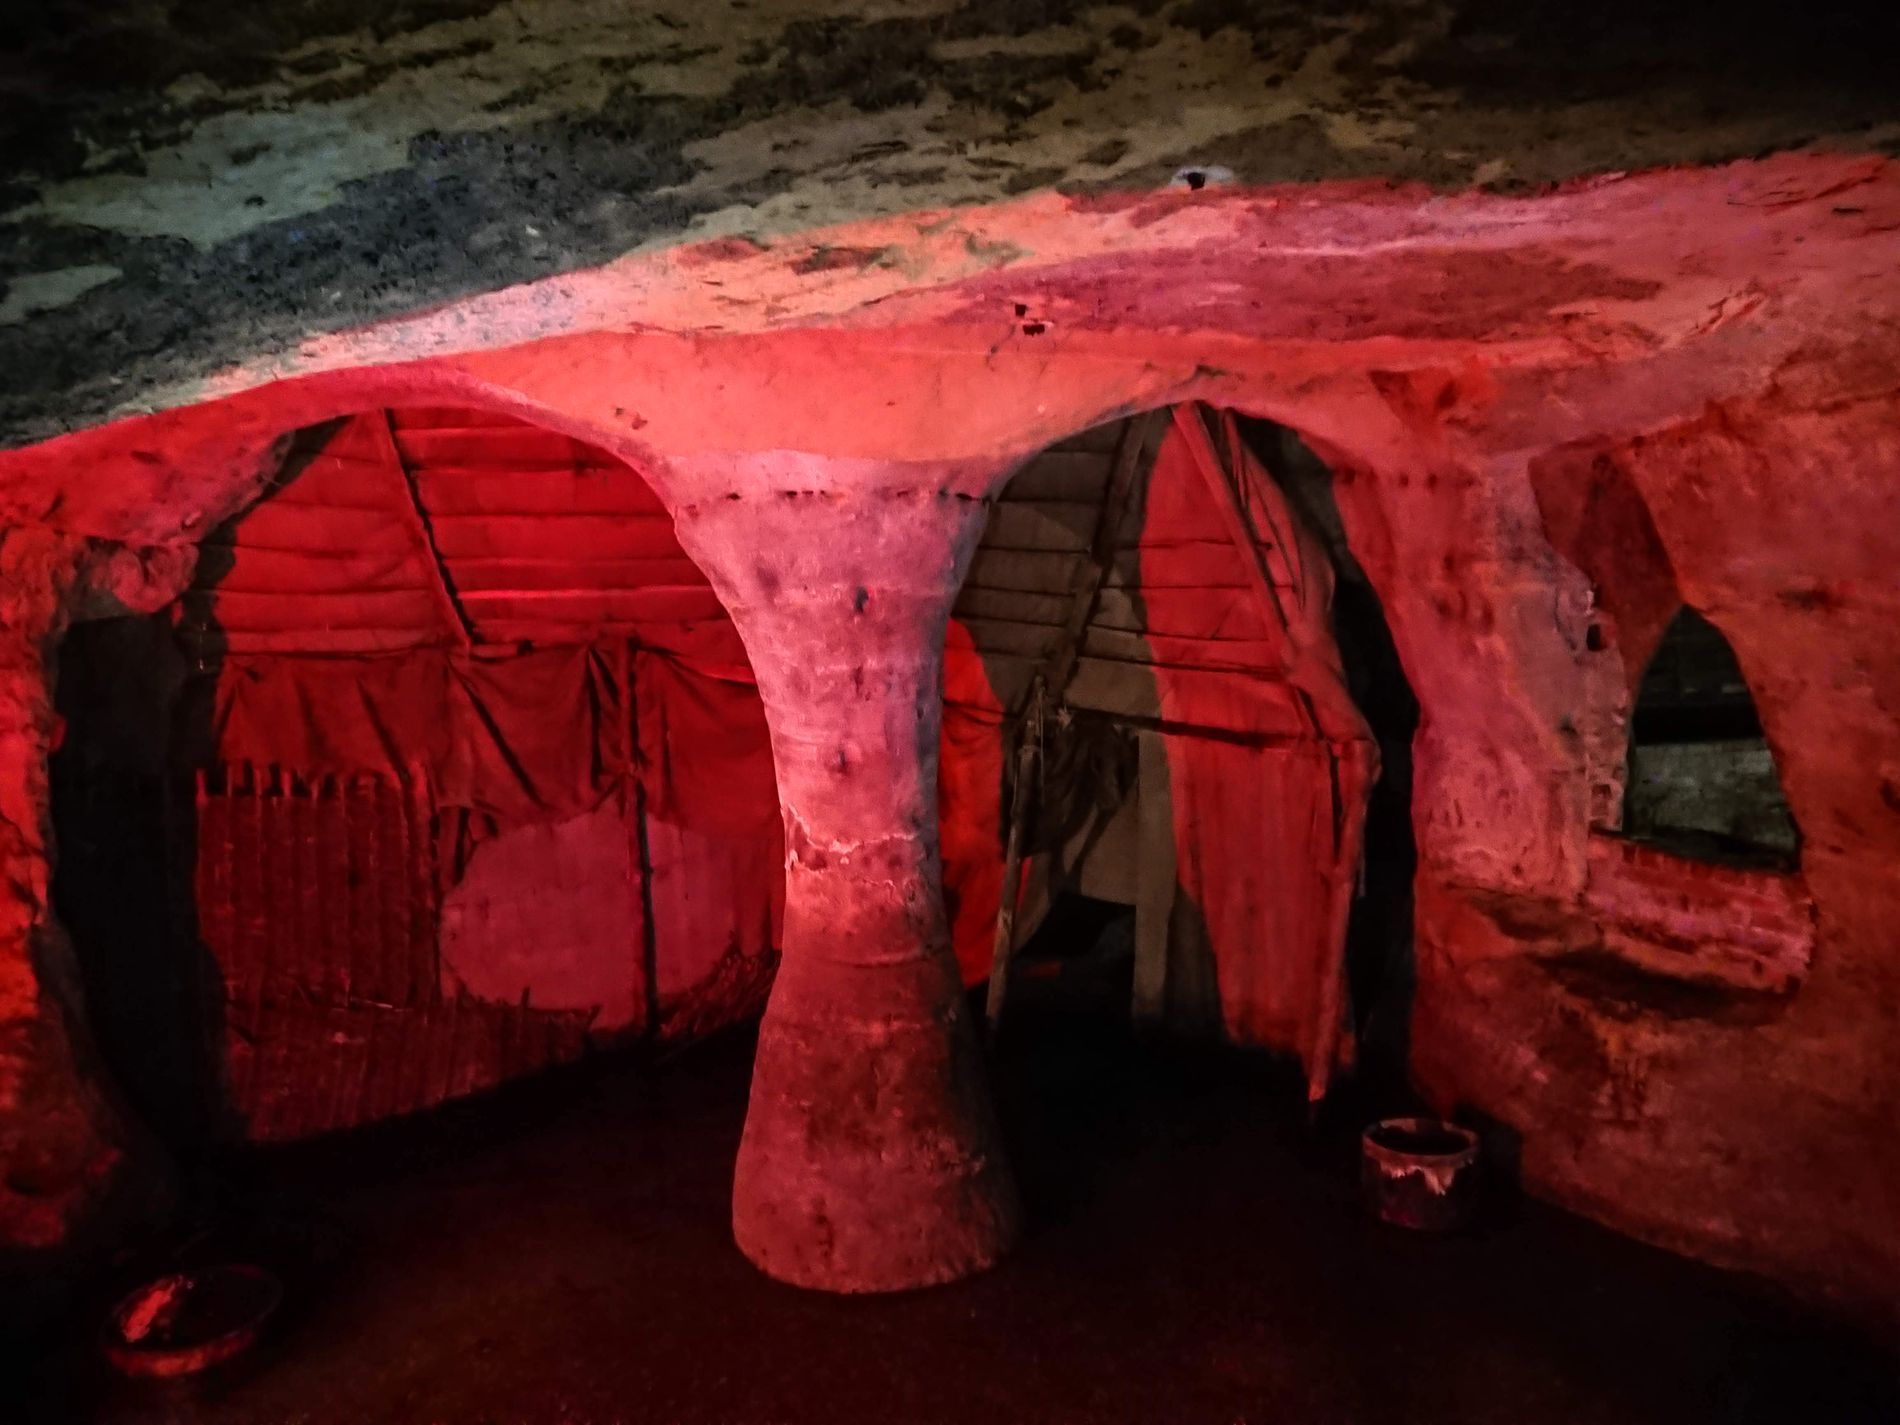
Cave in Red.
An Interior view of a cave with rocky walls and ceilings lit with red light containing tents and a pillar
A landscape image taken at eye level with a slight downward tilt depicts an interior part of a cave featuring natural or sculpted rock formations. The red lighting creates a mysterious atmosphere in the space. The cave contains a supporting pillar, set-up tents, and a small bucket on the ground.
Labels: Dungeon, Nature, Outdoors, Architecture, Building, Shelter, Crypt, Cave, Tent, Tents